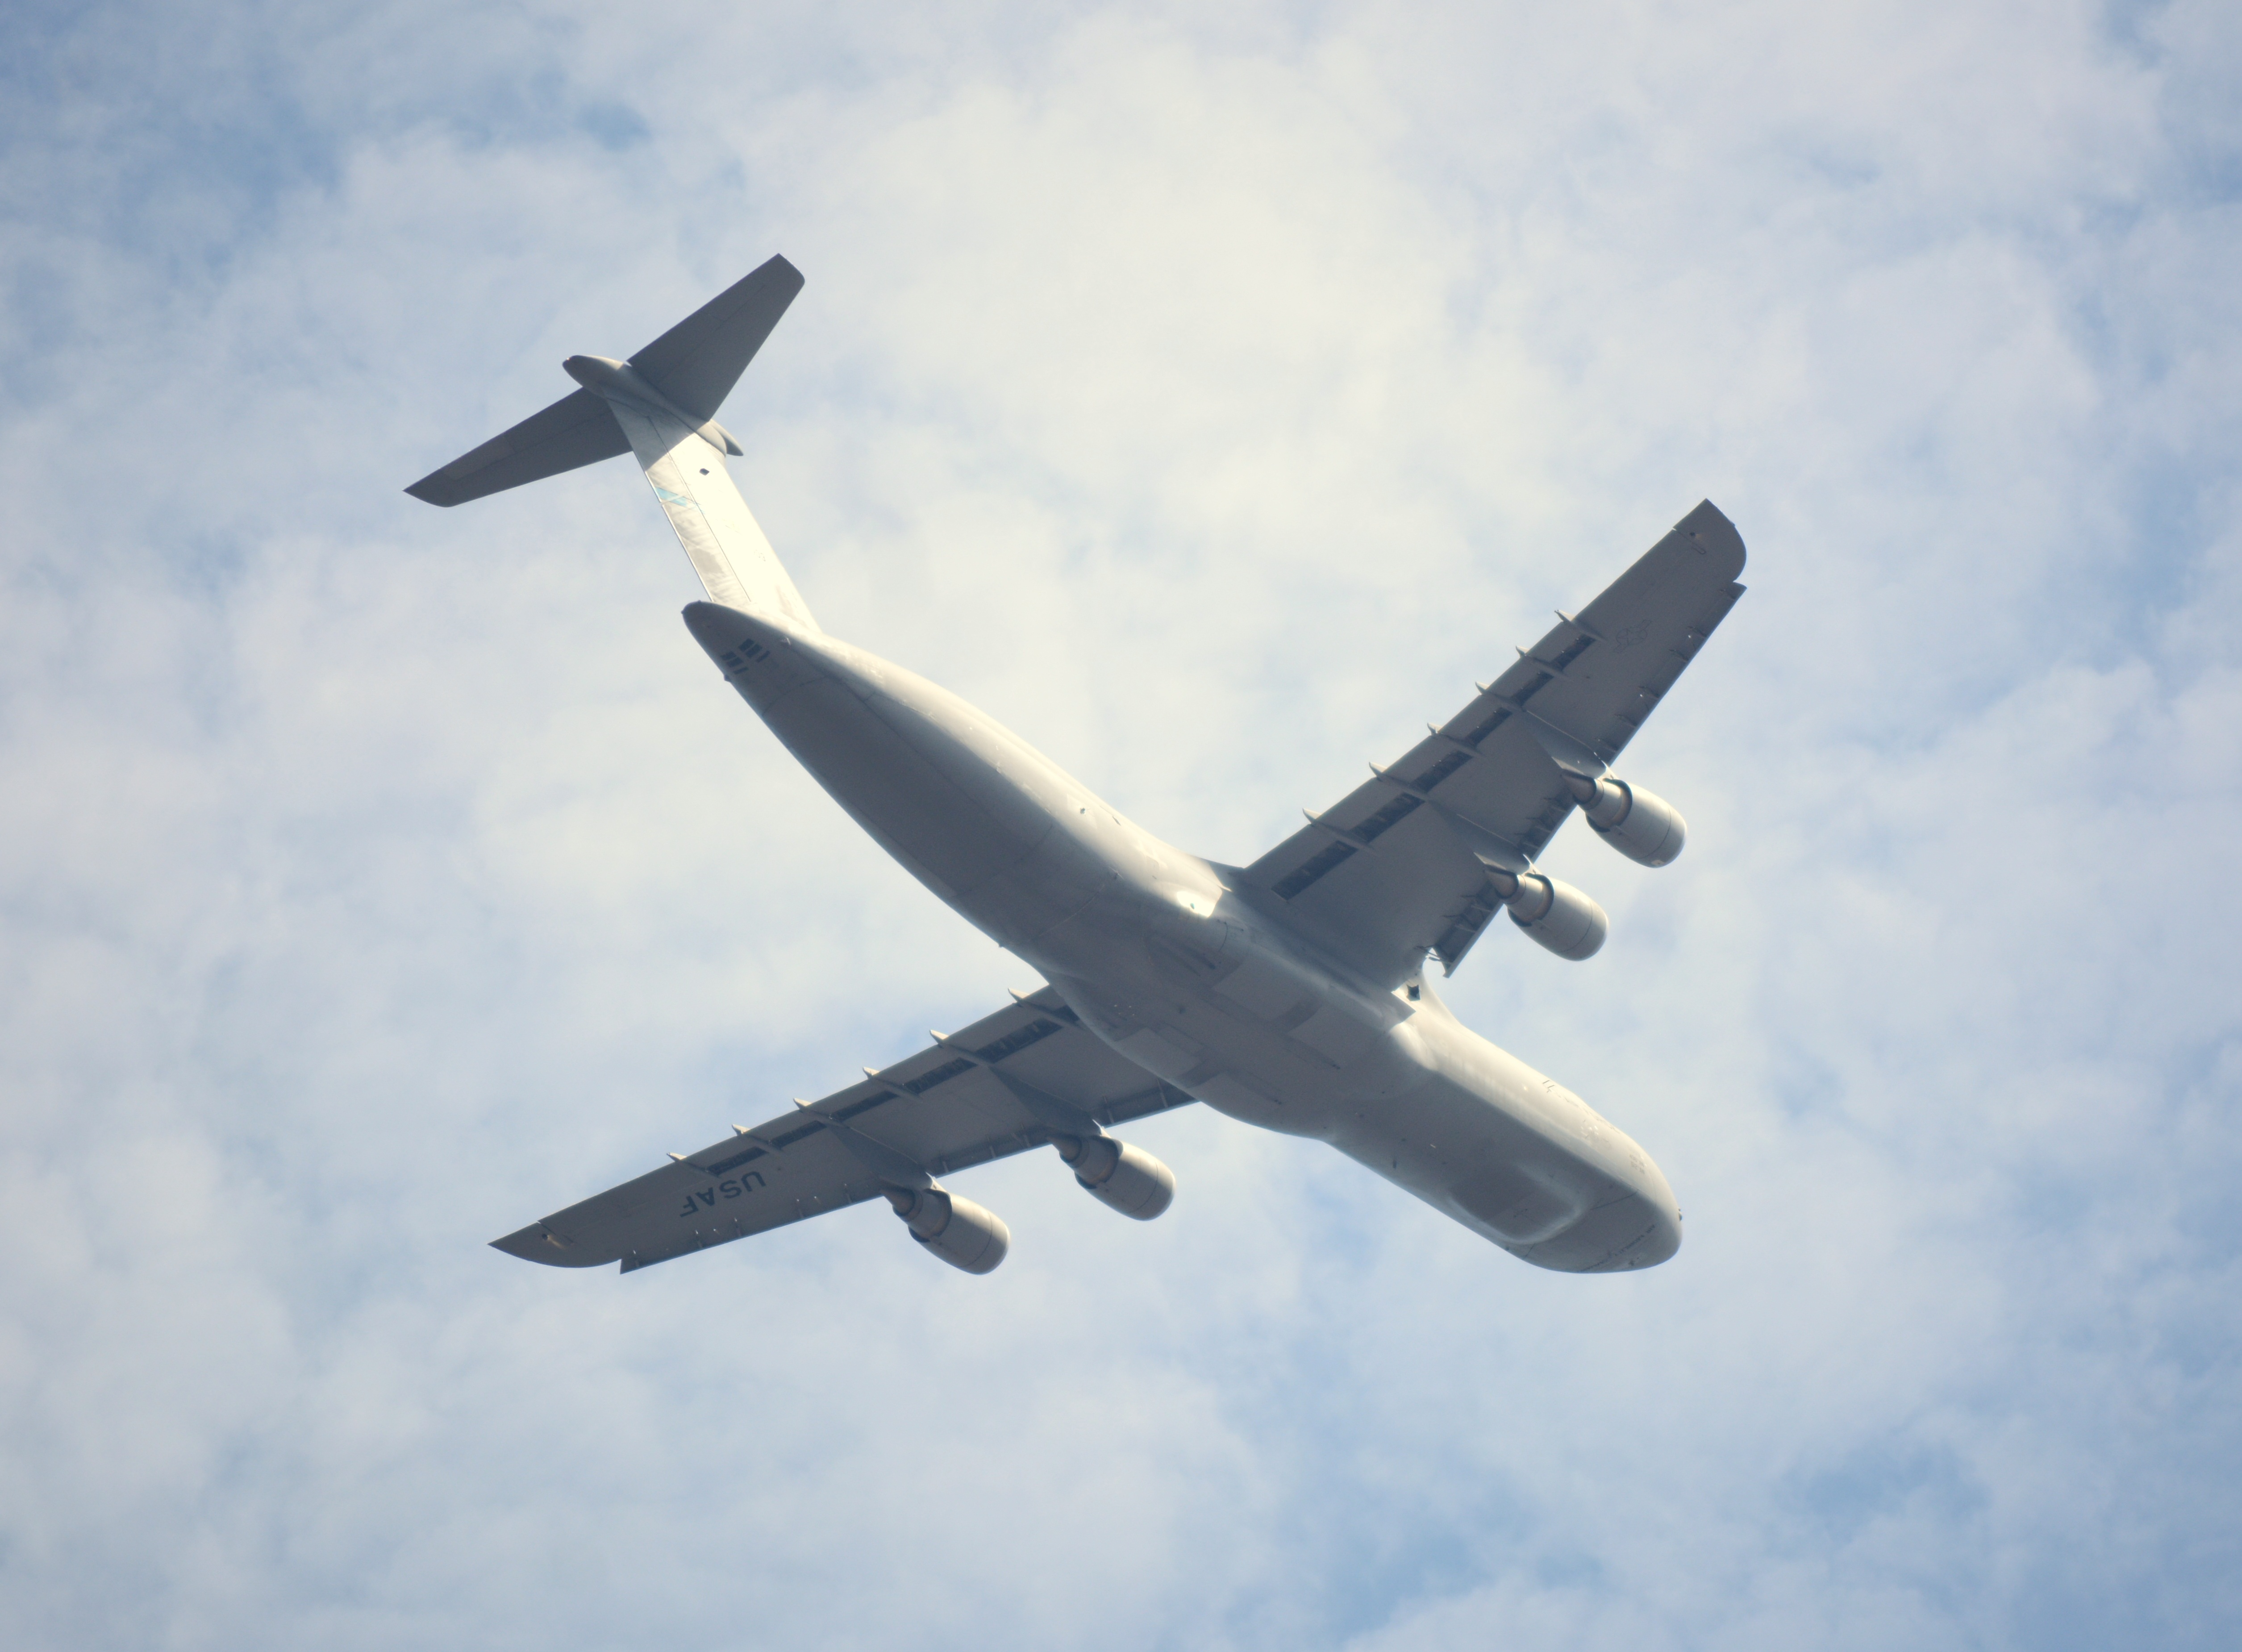
wing, air, flying, fly, airplane, plane, aircraft, military, jet, transportation, transport, vehicle, airline, aviation, flight, freight, speed, pilot, airliner, cargo, propeller, bomber, takeoff, force, air force, jet aircraft, military aircraft, air travel, atmosphere of earth, wide body aircraft, aircraft engine